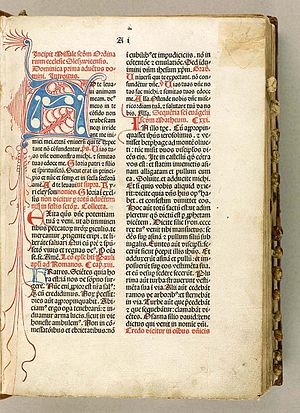
Steffen Arndes
Første side af Missale Slesvicense
Steffen Arndes eller Stephan Arndes var en kendt nordtysk bogtrykker. Han har trykt flere kendte nordtyske og danske inkunabler.